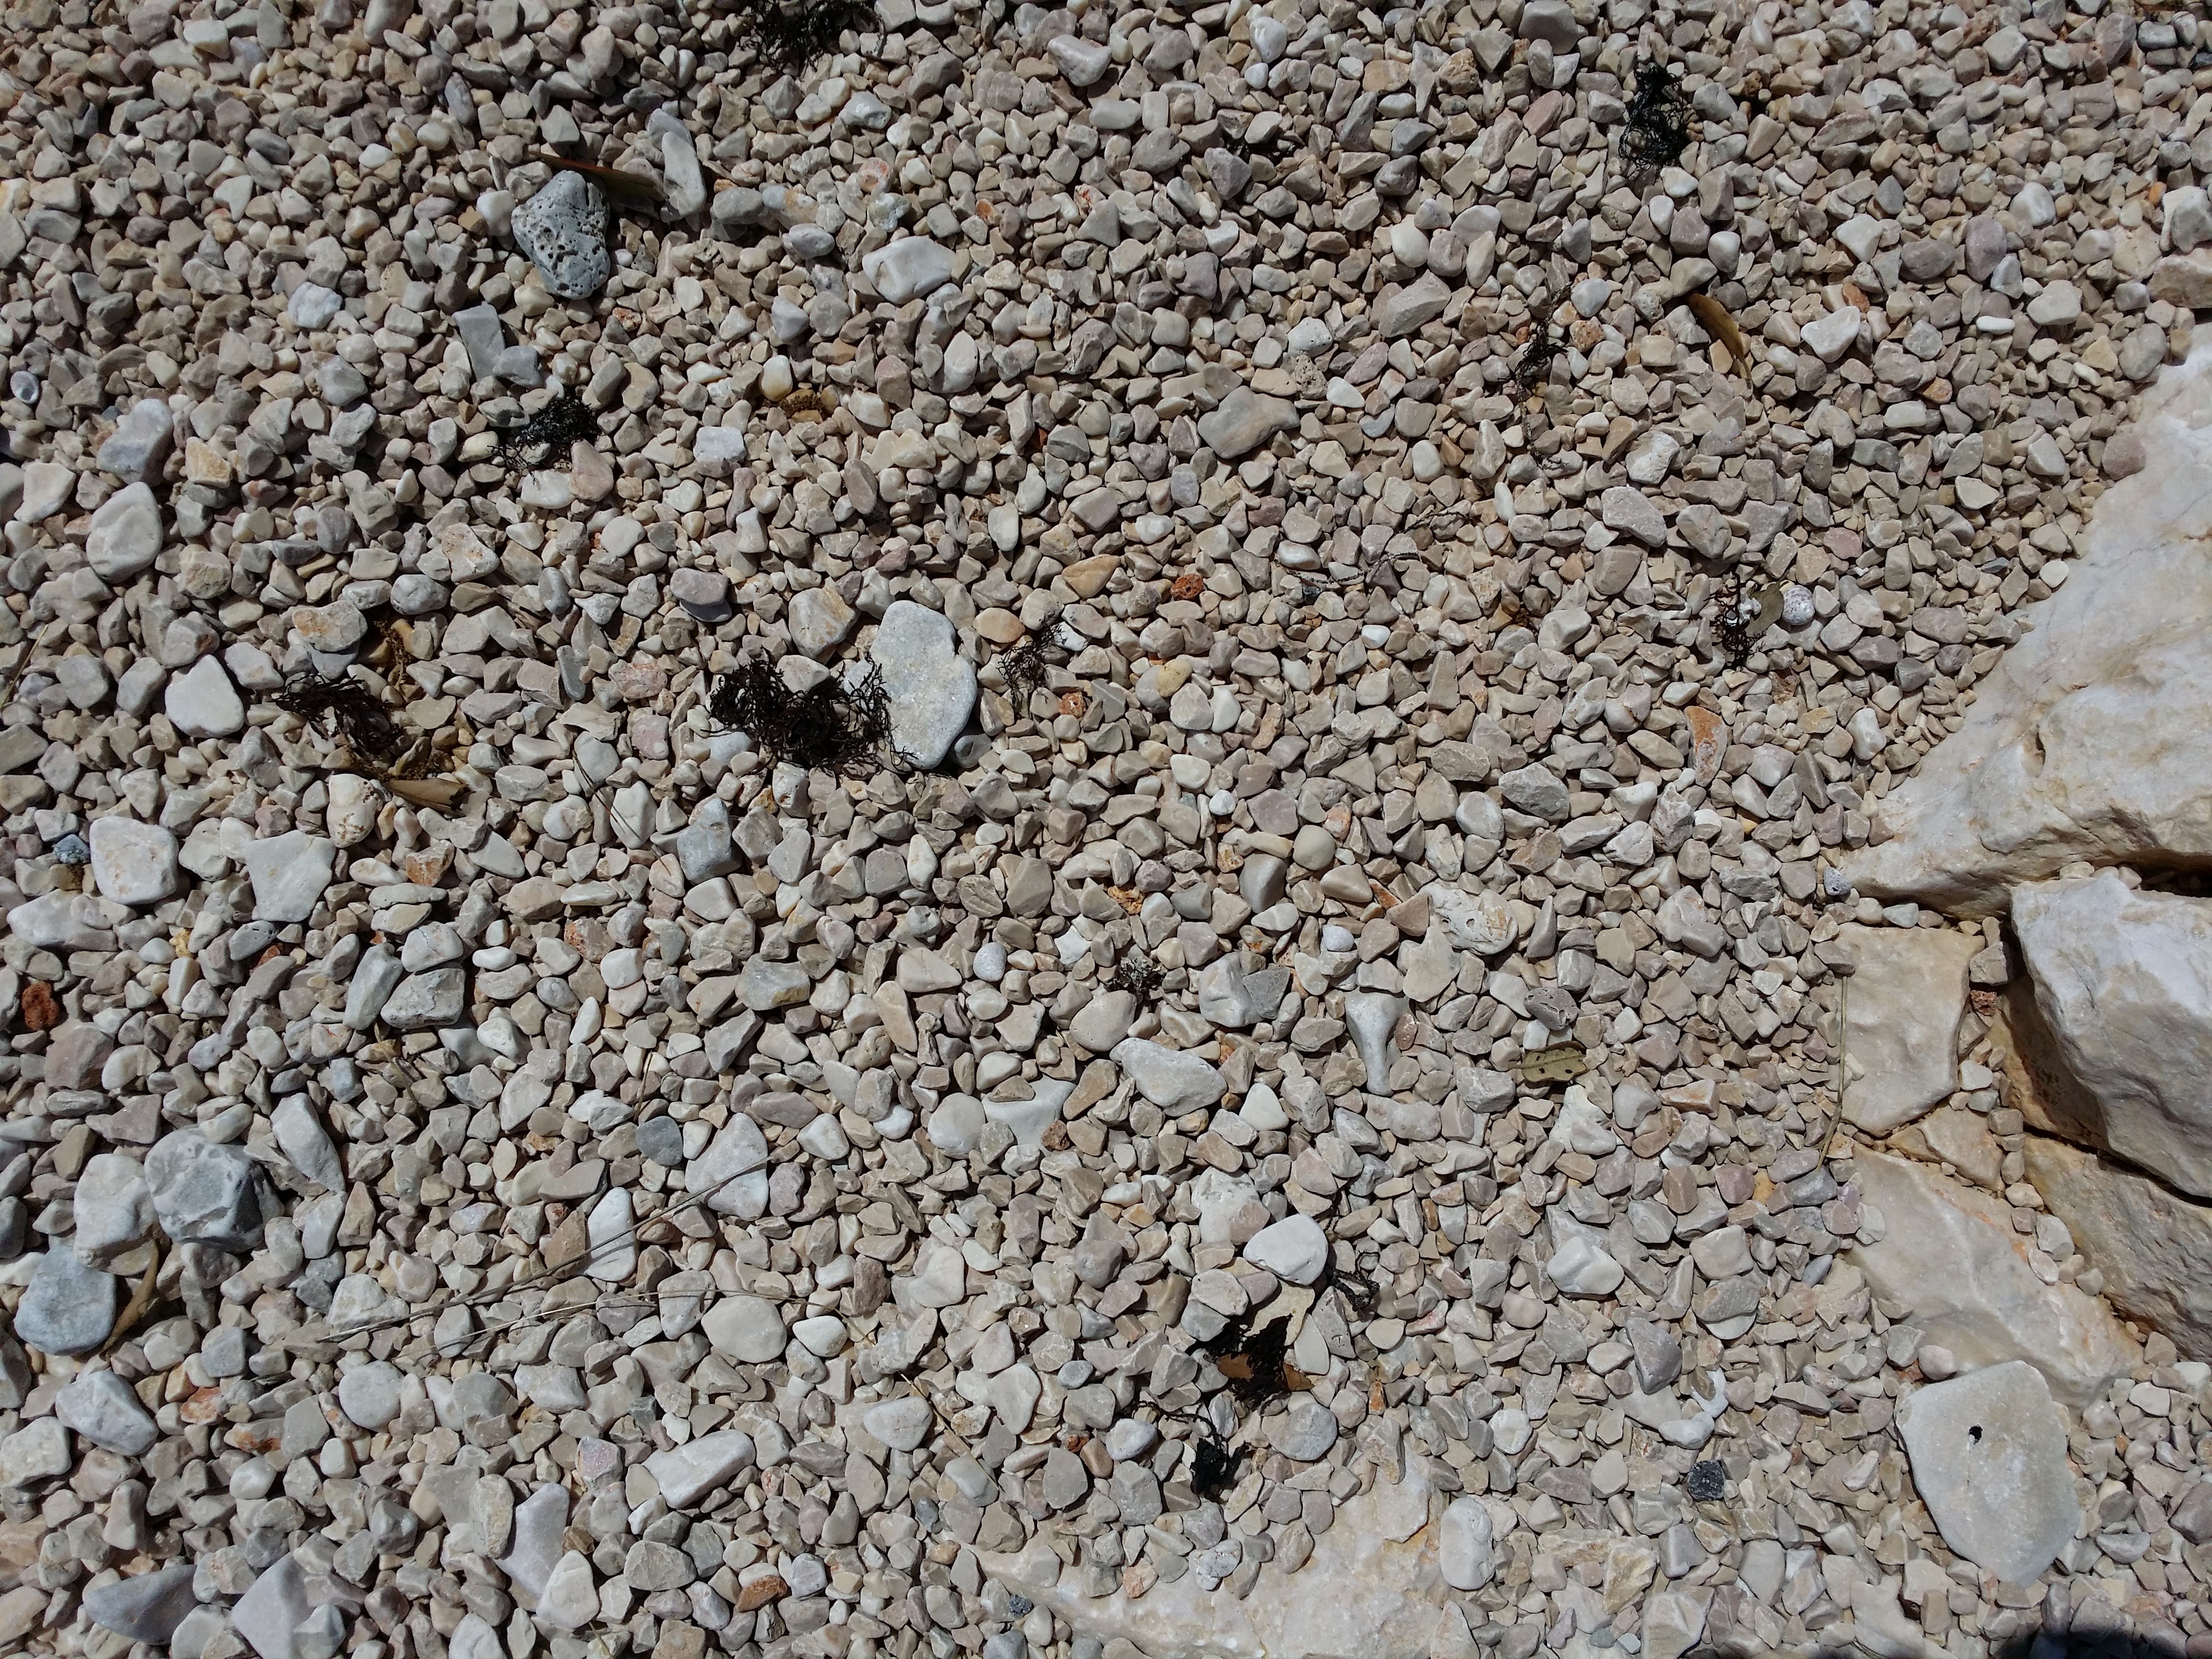
beach, nature, outdoor, sand, rock, texture, shore, cobblestone, wall, stone, asphalt, soil, stone wall, material, rocks, rubble, geology, gravel, pebbles, mineral, flooring, road surface